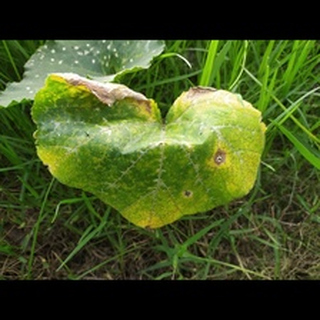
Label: pumpkin_downy_mildew